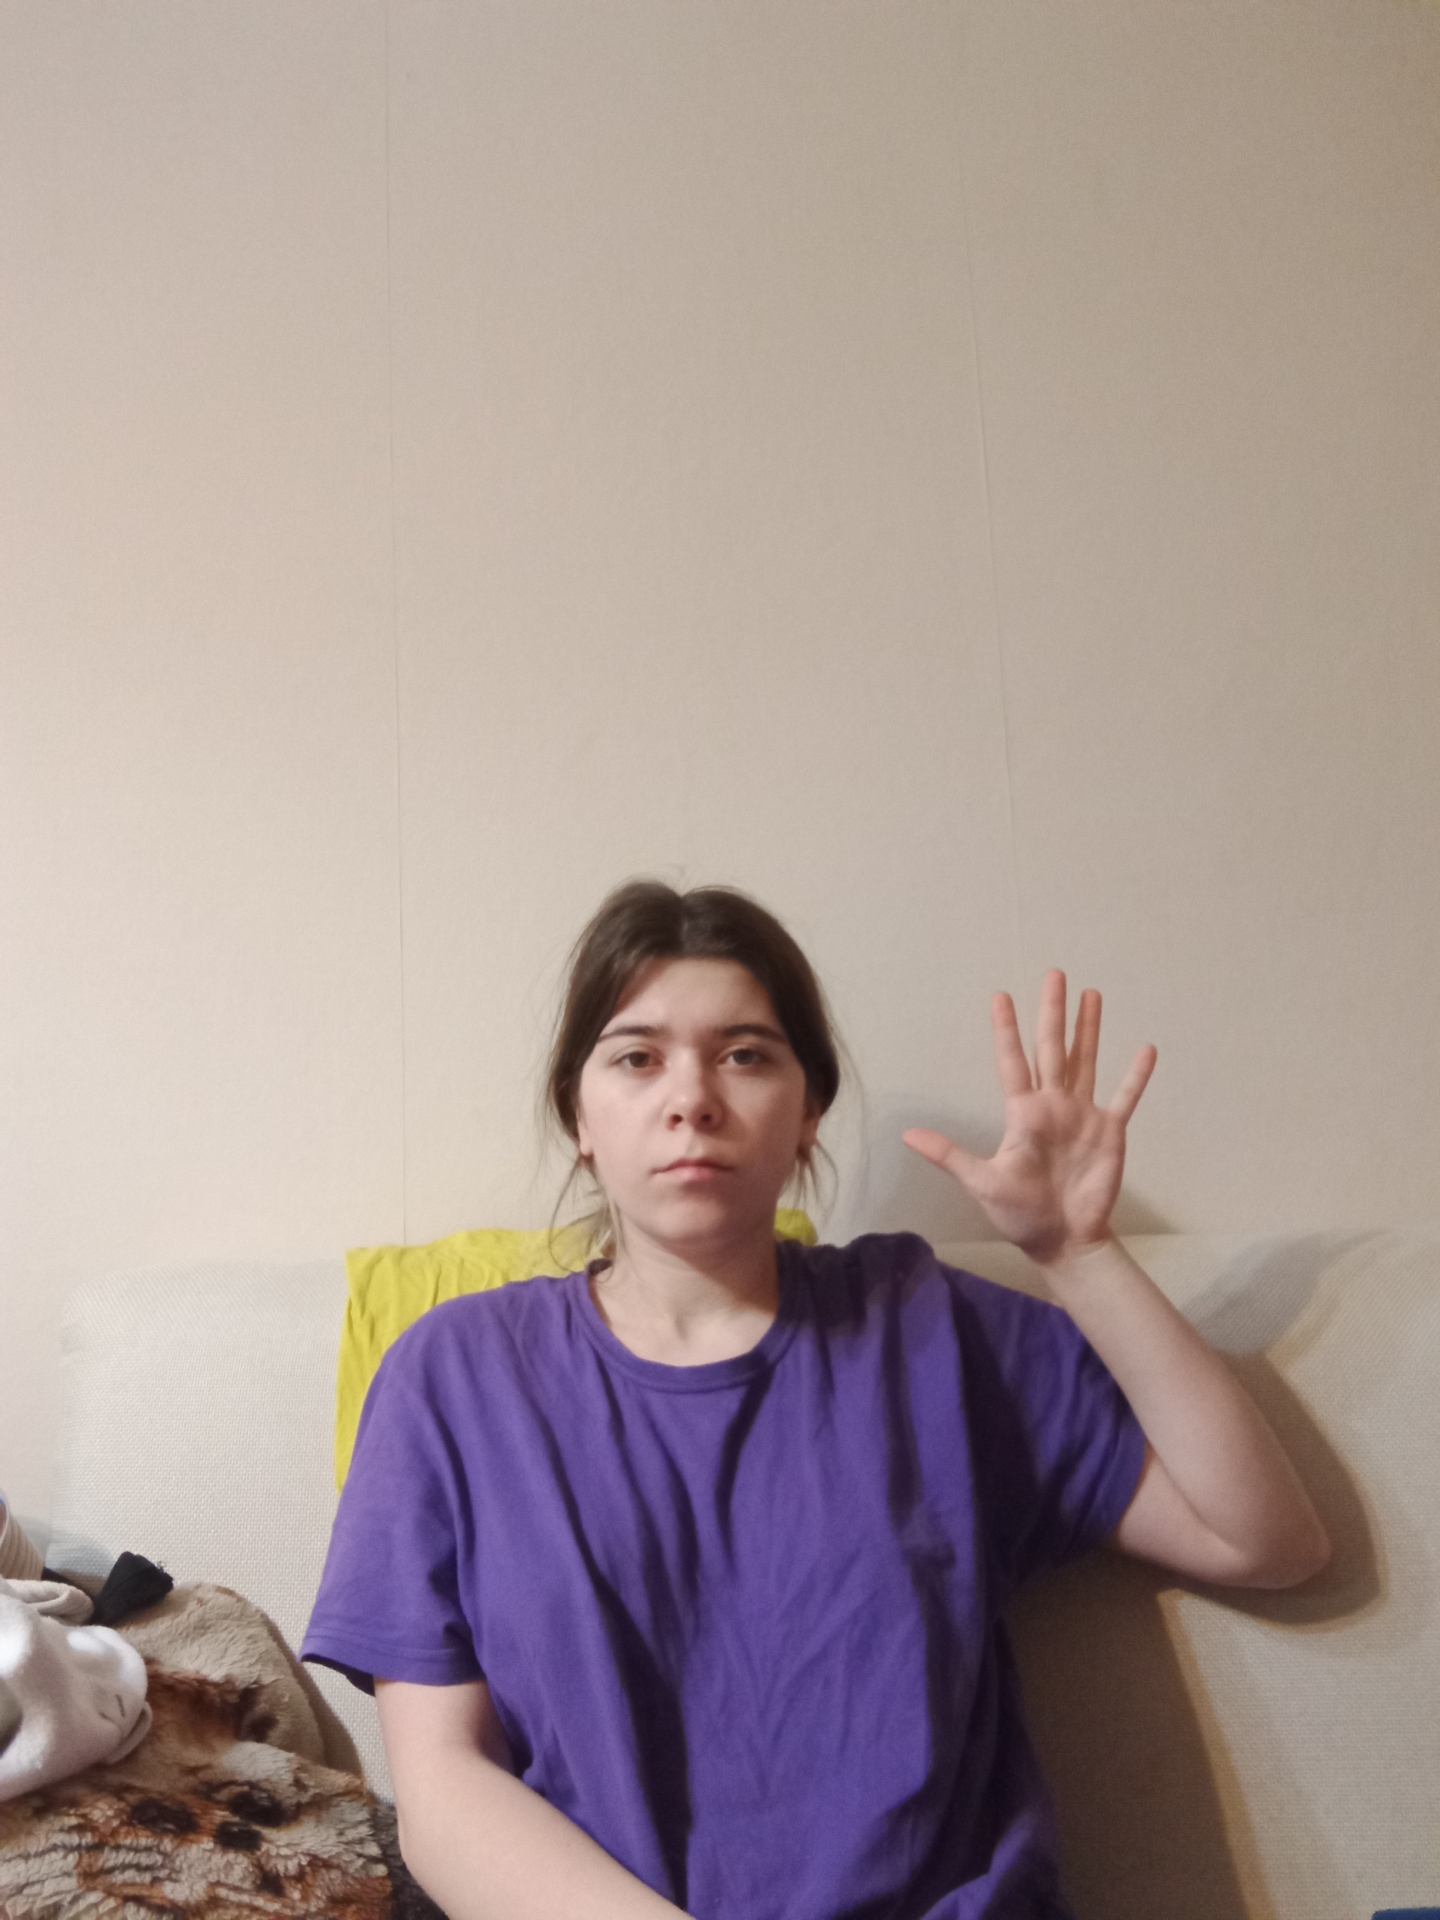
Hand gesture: palm